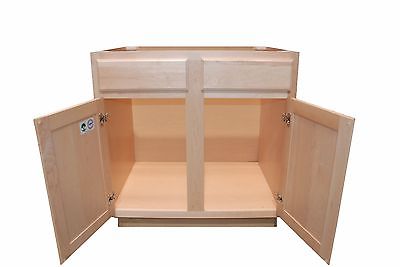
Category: cabinet